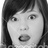
Emotion: surprise